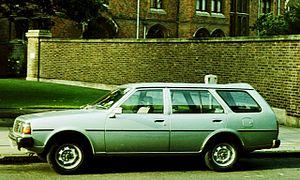
La Mazda 323, est un modèle de berline compacte du constructeur automobile japonais Mazda. Elle a été remplacée par la Mazda 3 en 2003. La Mazda 323 s'appelait Familia au Japon. 323 était son appellation pour l'exportation.